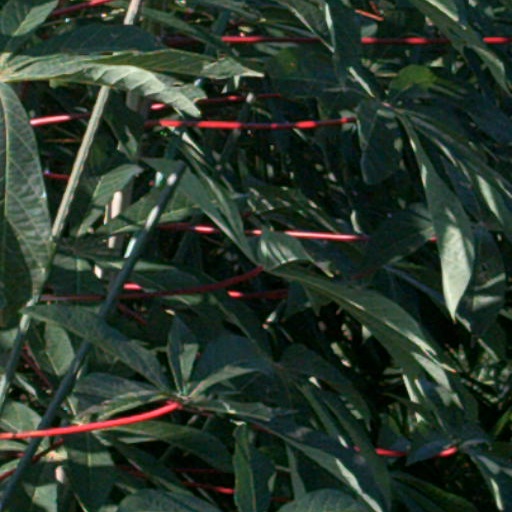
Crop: cassava